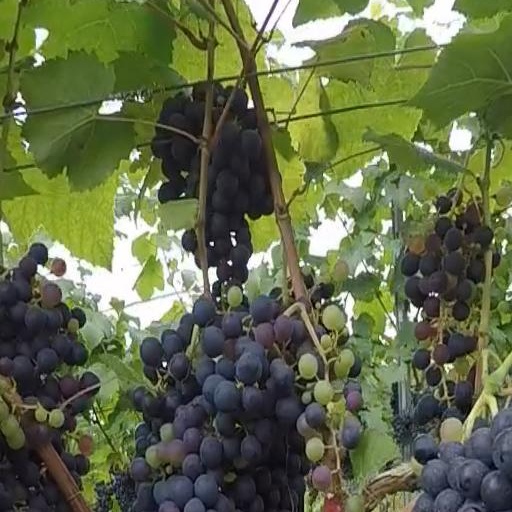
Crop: grape